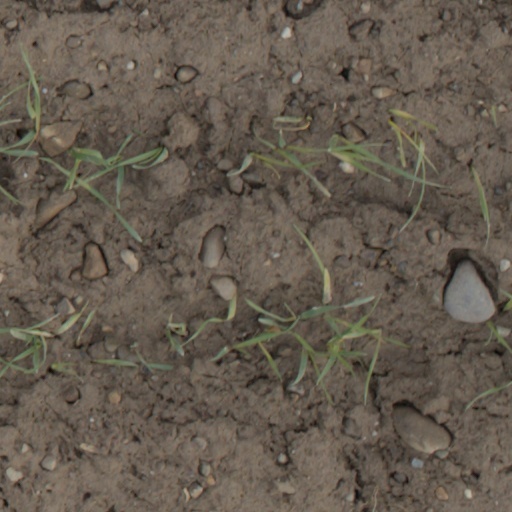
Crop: wheat